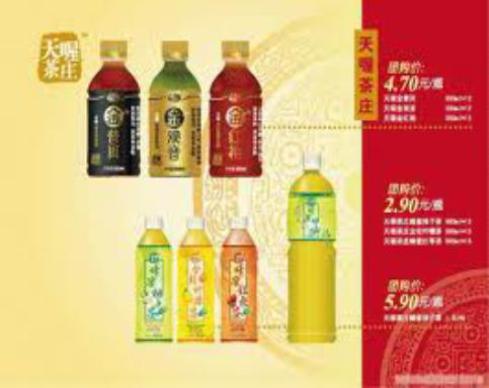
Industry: Food